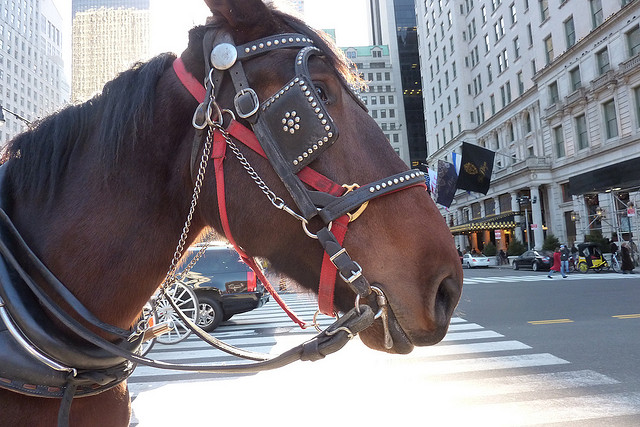
user: Given an image and a question. Answer the question in a short answer. Question: Name breed of horse? Short Answer:
assistant: stallion